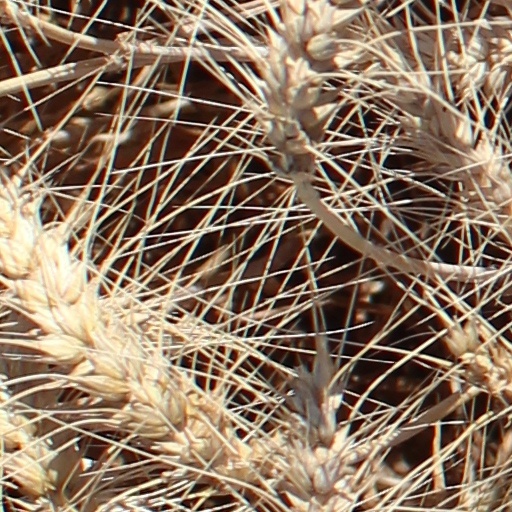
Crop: wheat